Ecce Homo (Bosch, Frankfurt)

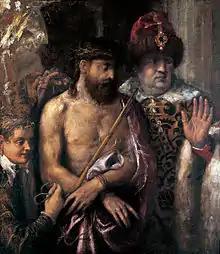
Titian's "Ecce Homo" (1570–1576) shows a masculine Christ who is calmly acceptant of his fate, and not subject to the humiliation suffered by the frail figure in Bosch's work.

The upper right quadrant of the composition presents an all-but-autonomous cityscape that represents Jerusalem under the familiar guise of a Late Gothic Netherlandish town. Its large open spaces, eerily empty, form the strongest contrast to the densely packed jostle of grotesquely caricatured and exotically garbed figures of the foreground mob.